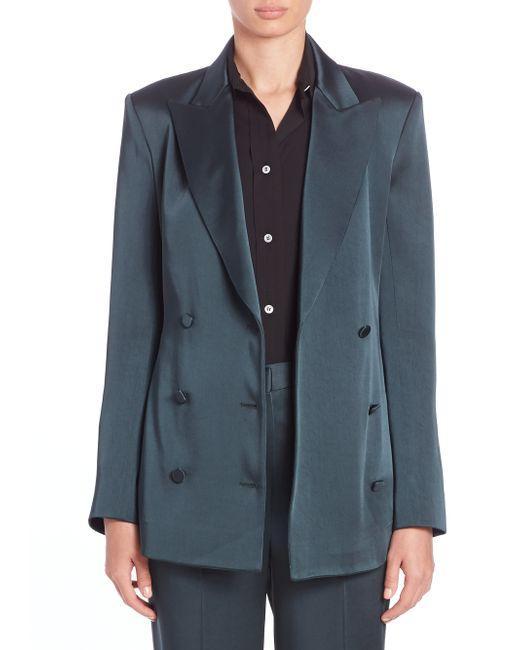
Grauer Langarmmantel großer Kragenknopf